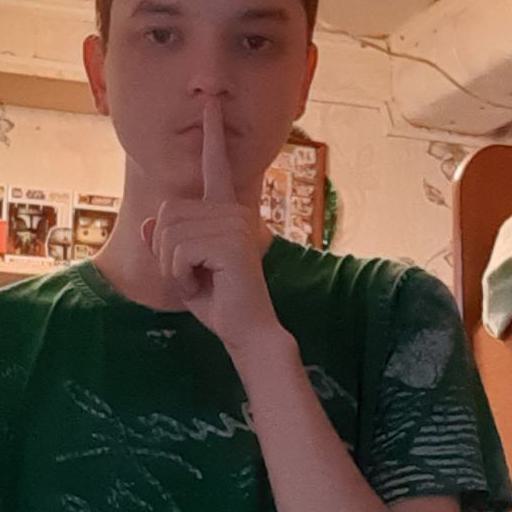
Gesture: mute